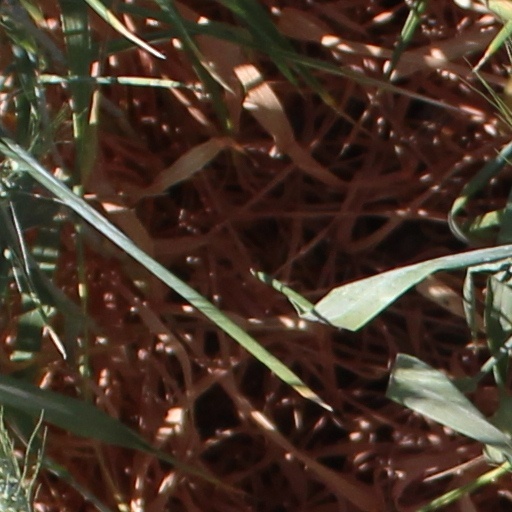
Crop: wheat